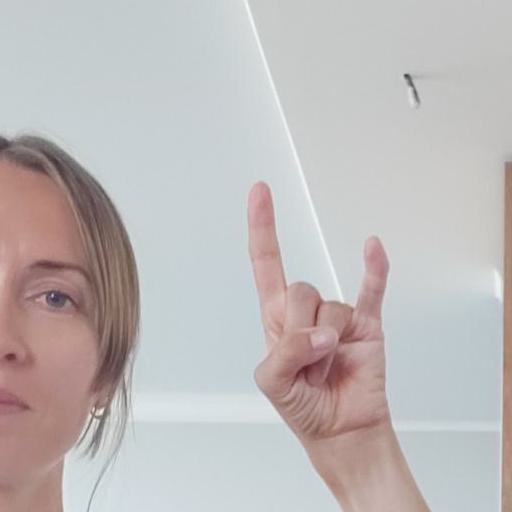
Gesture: rock